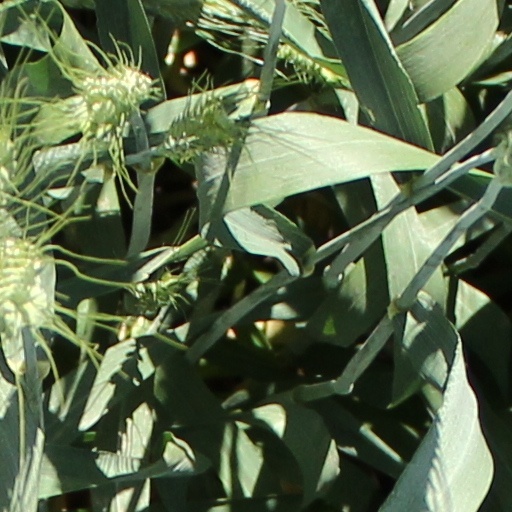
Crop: wheat